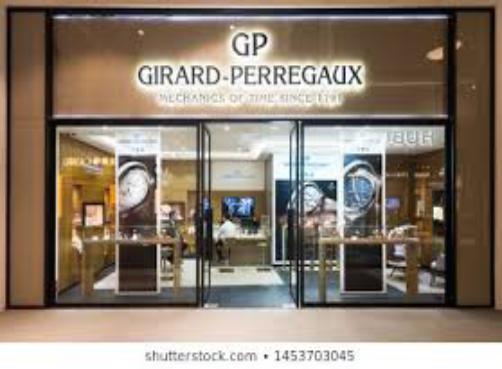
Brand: girard-perregaux
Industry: Electronic